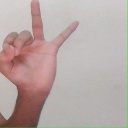
अक्षर: ण